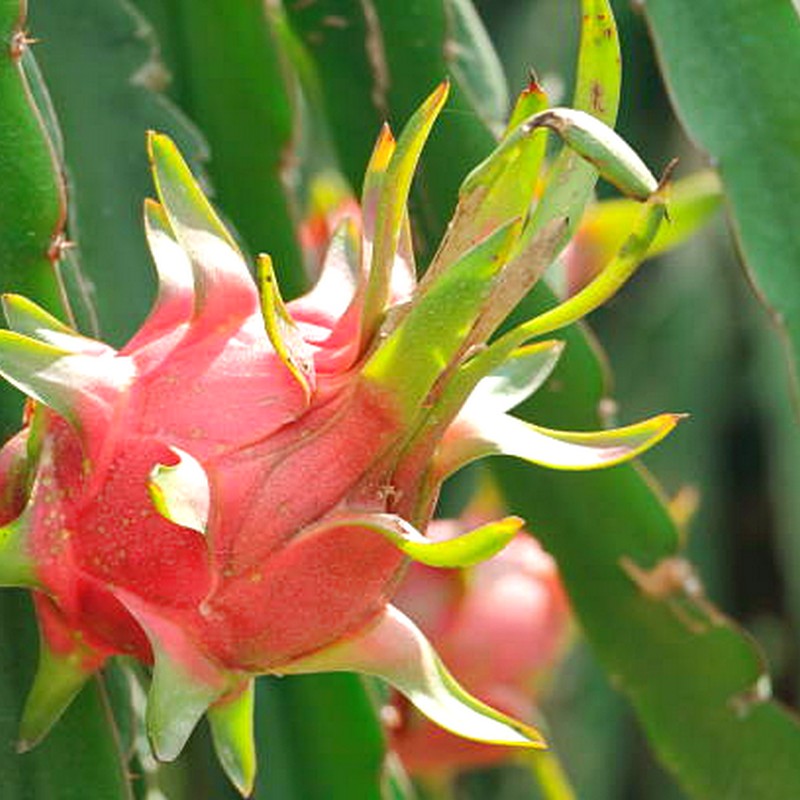
Label: Mature Dragon Fruit